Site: brandenburg
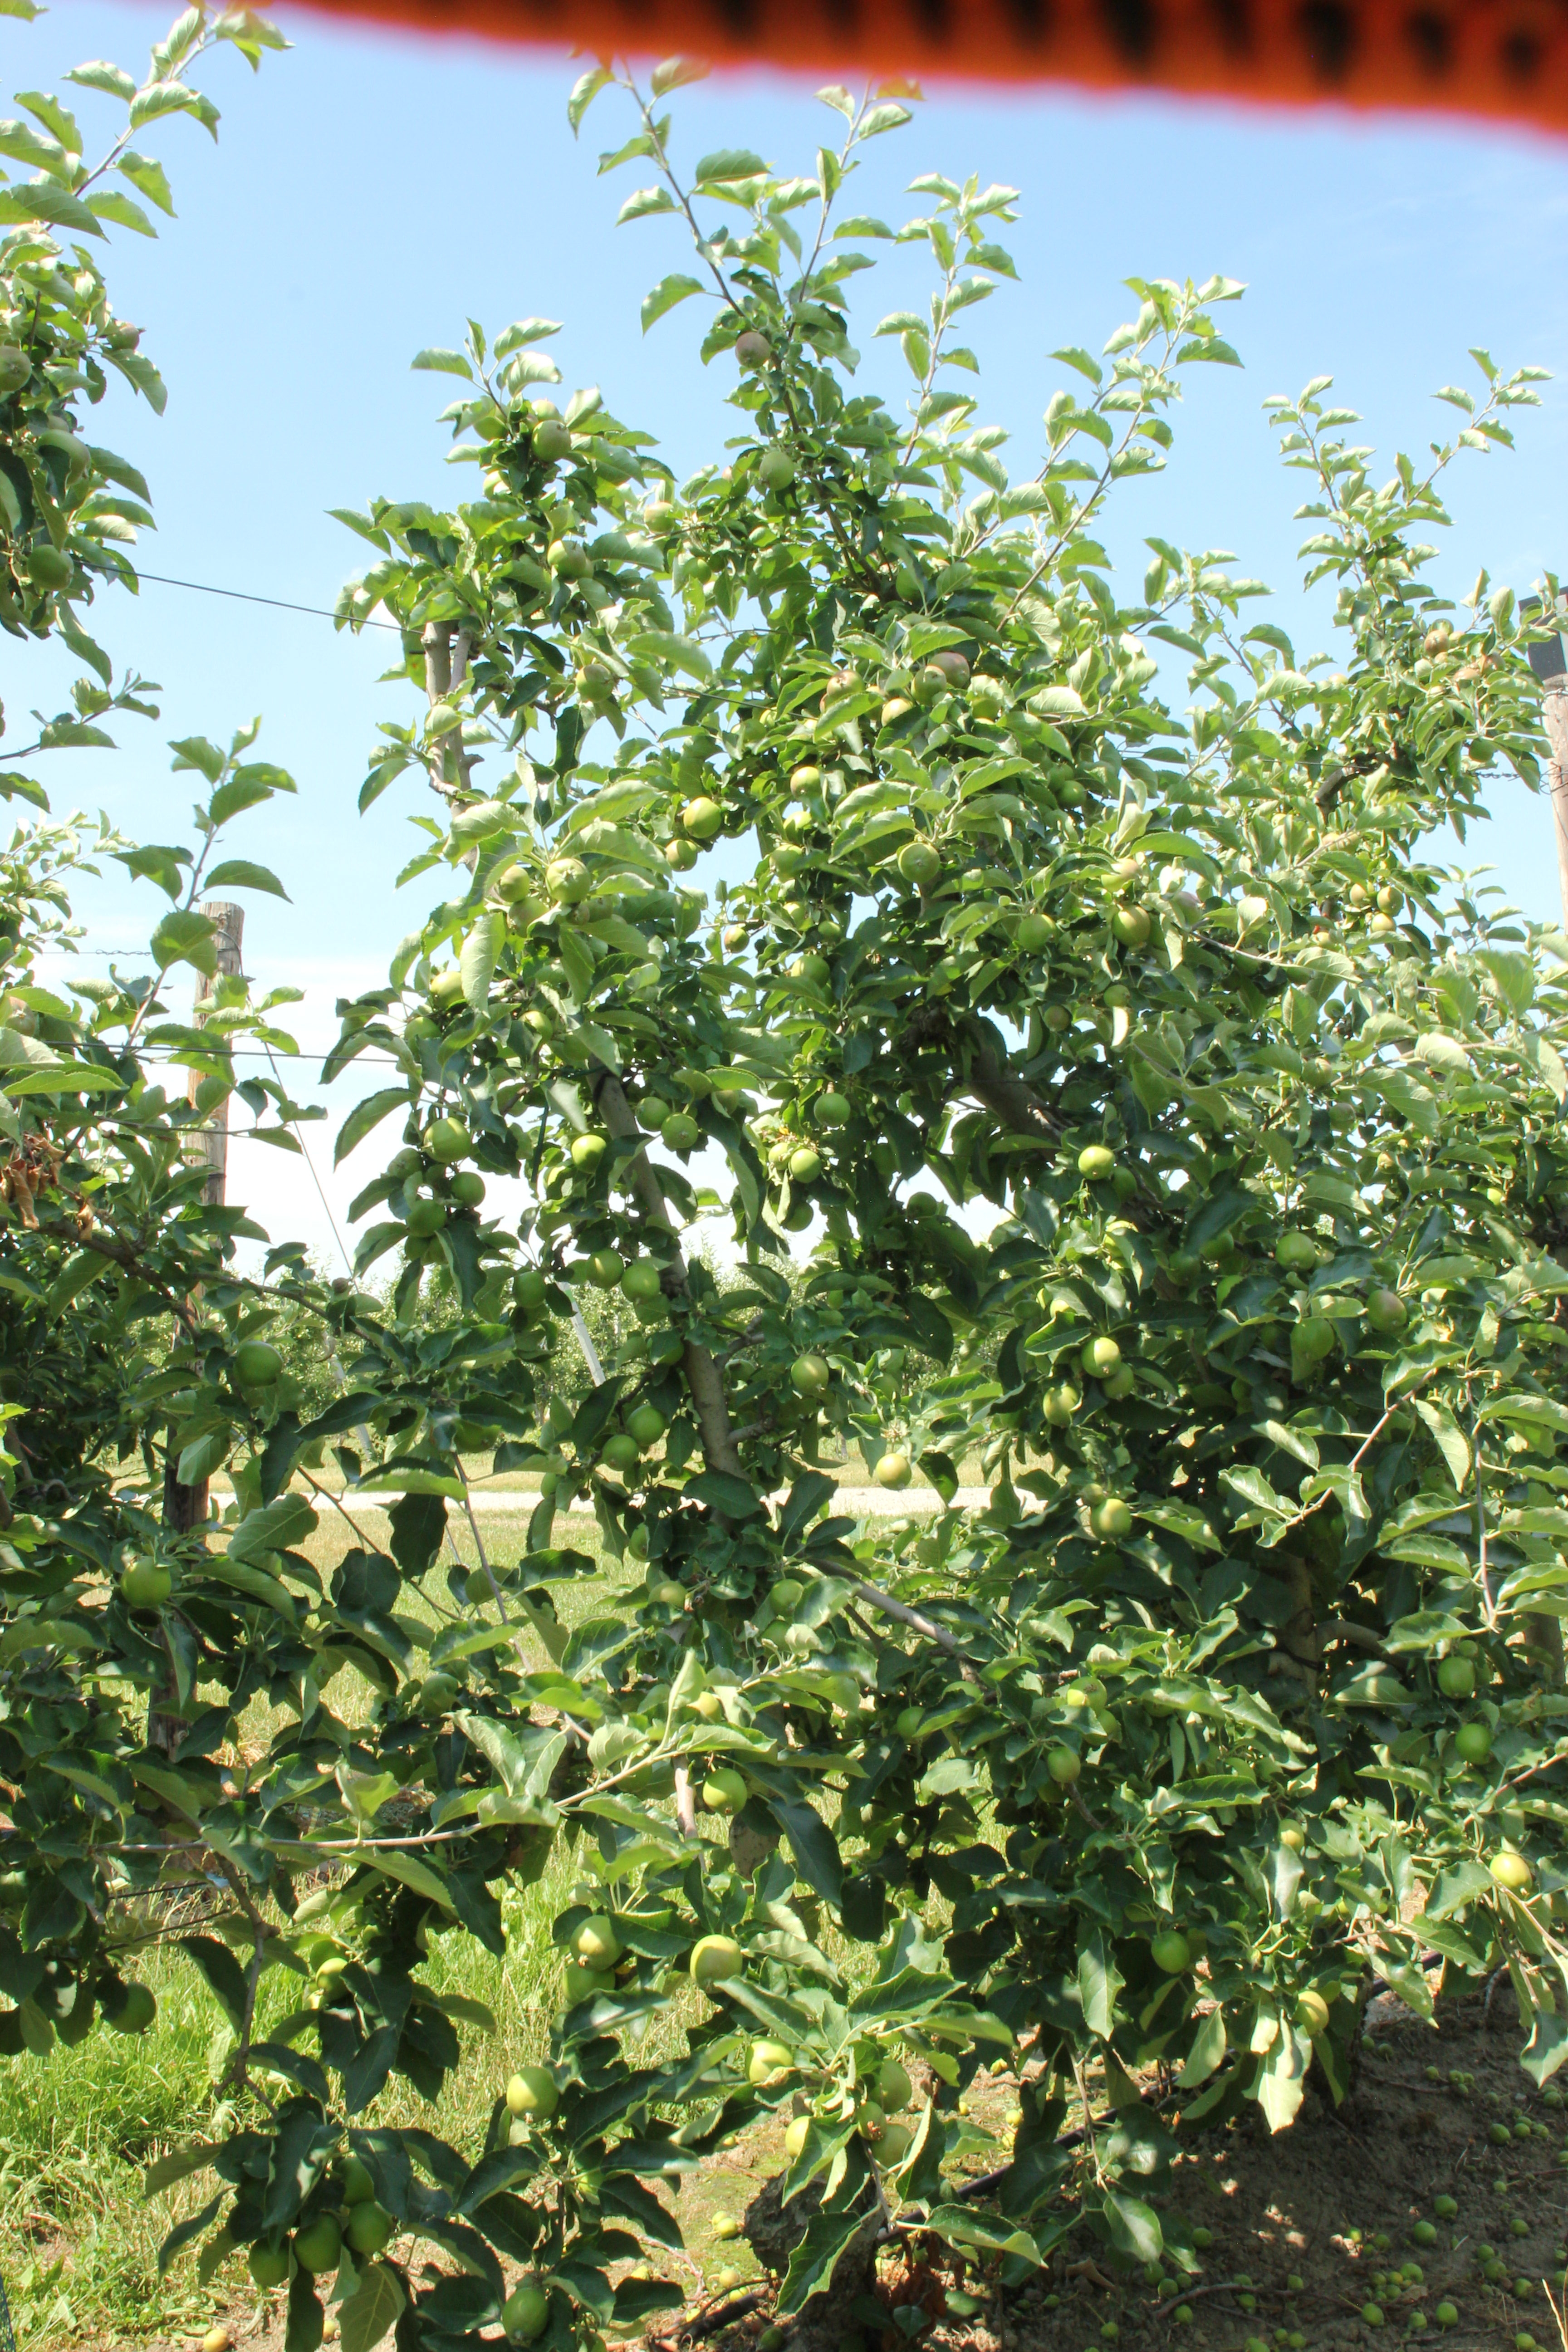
Growth stage (BBCH 74): Development of fruit